The Skywhale

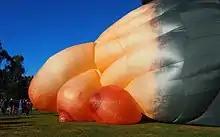
A crowd watching "The Skywhale" being inflated during May 2013

Much of the public criticism has been focused on the five breasts which hang from each side of the balloon, with a Twitter user calling it "terrifyingly nipply". The director of the Canberra Museum and Gallery wrote an opinion article praising "The Skywhale", arguing that the strength of the design "arises from how it concentrates the wonder, awe and mystery we experience in nature, with an urgent insistence on social engagement". "The Canberra Times'" art critic Kerry-Anne Cousins complimented the boldness of the design, and stated that "I think it's a mark of the sophistication of Canberra that we can have this kind of debate". In response to the criticism of the balloon's design, Piccinini stated that it wasn't intended to be sexual and the breasts represent how female whales feed their calves. She also believed that "The Skywhale" is likely to win greater support once Canberrans see it in person. Piccinini was hurt by the criticism of the artwork in Australia, and in 2017 believed that it would be "almost impossible" to attract funding to fly it in the country again. In 2019 "The Canberra Times" reported that "The Skywhale" had attracted more publicity than any other element of Canberra's centenary celebrations.